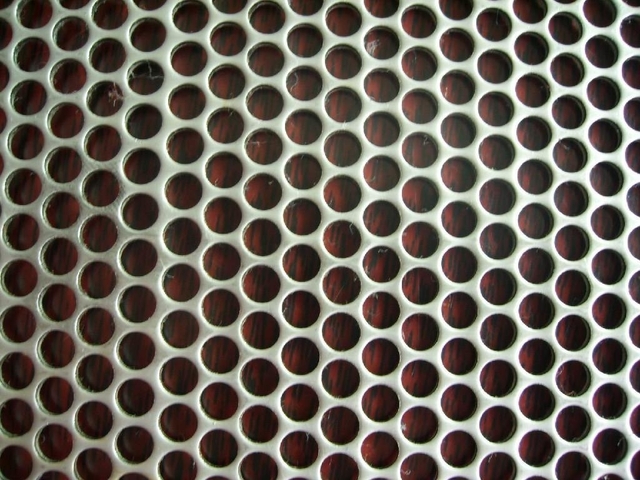
Texture: perforated